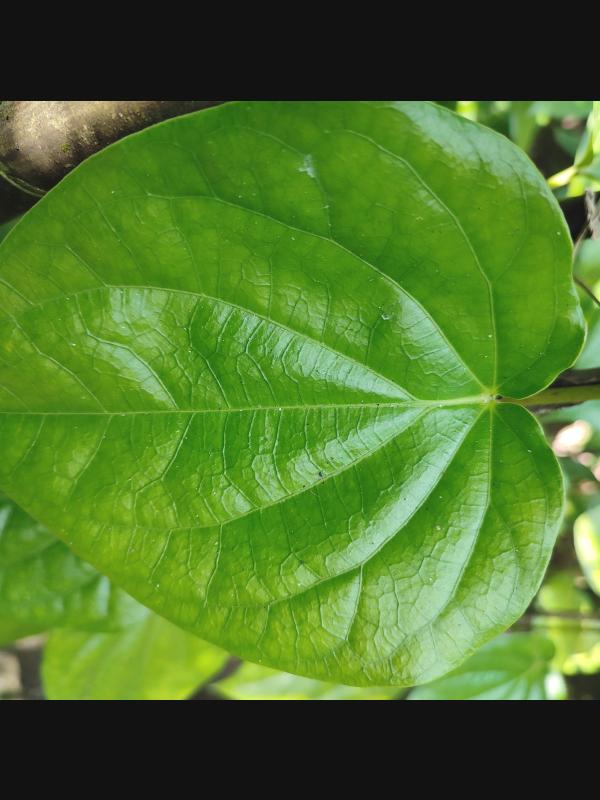
Label: Healthy_Leaf